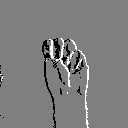
ASL letter: m